Begungram

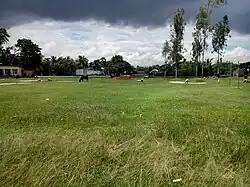
Field at Begungram

Begungram is a village in Kalai Upazila of Joypurhat District in north-western Bangladesh.